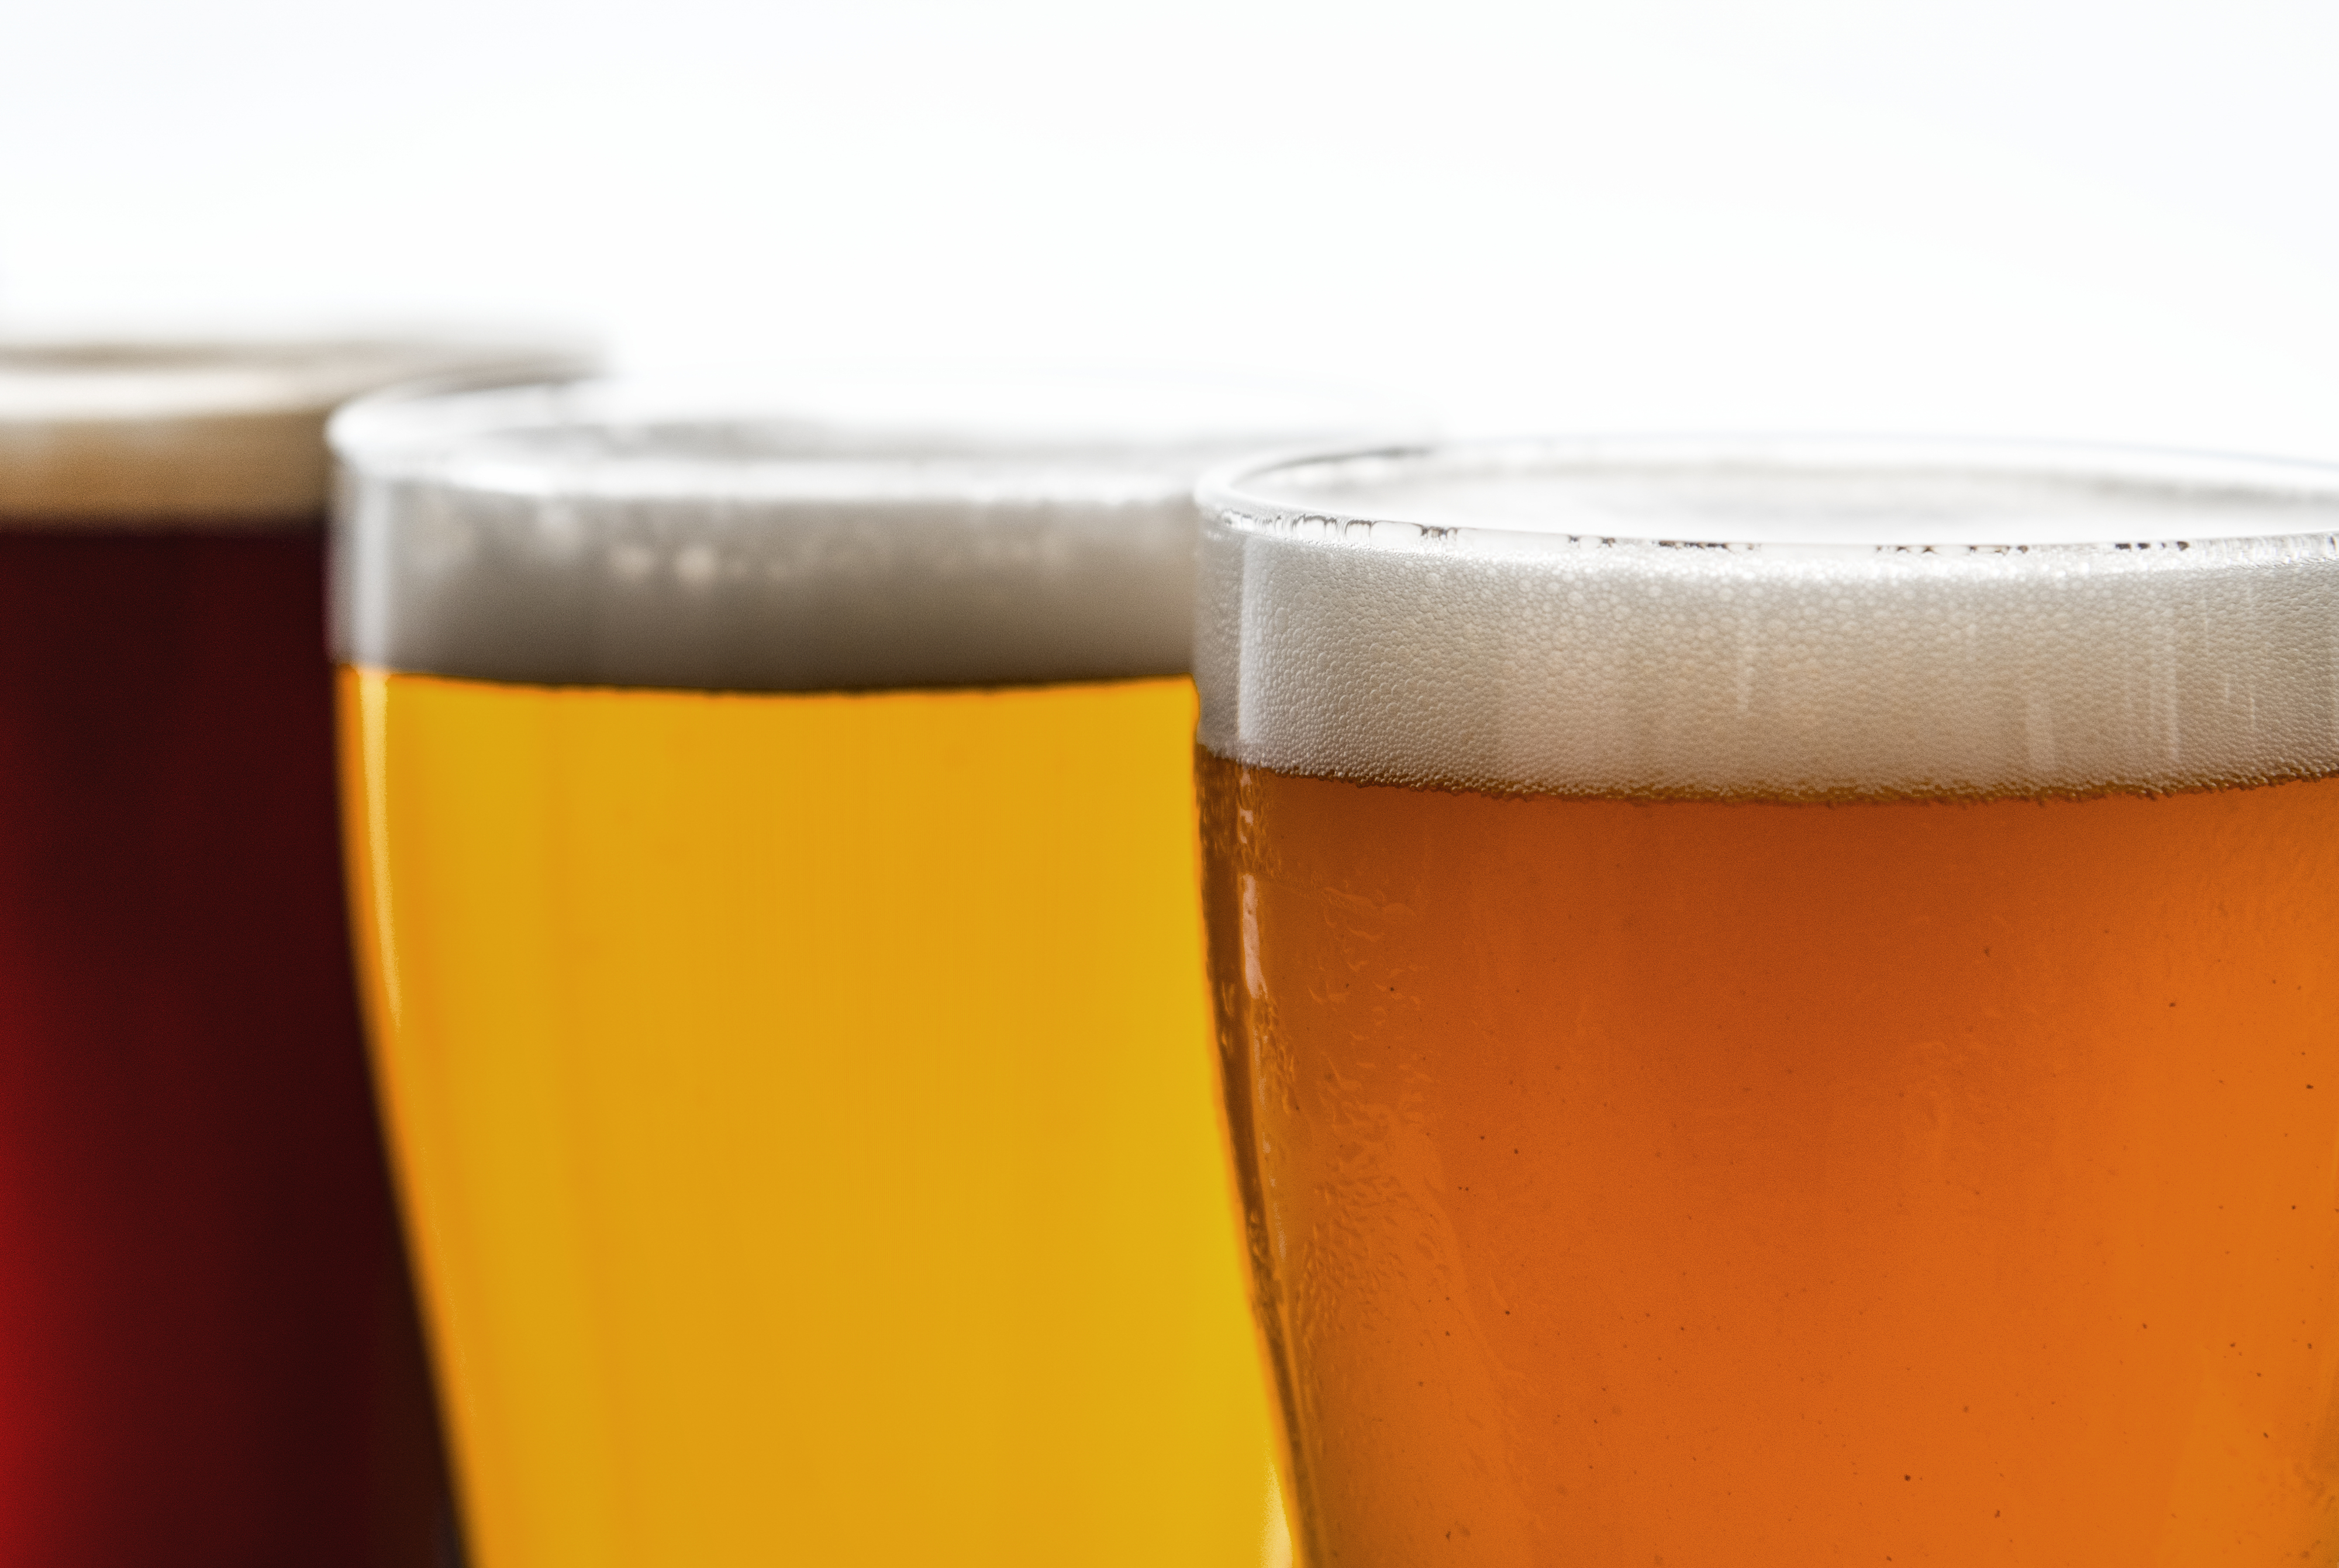
alcohol, alcoholism, ale, background, bar, beer, beverage, brewed, brewery, bubble, celebration, close up, cold, cold drink, draft, draught, drink, drinking, drunk, foam, glass, hangout, hops, lager, light, liquid, macro, oktoberfest, party, pilsner, pint, porter, pub, refreshment, summer, taste, water, beer glass, pint glass, wheat beer, alcoholic beverage, Bia h i, beer cocktail, snakebite, distilled beverage, drinkware, Paulaner hefeweizen, Ice beer